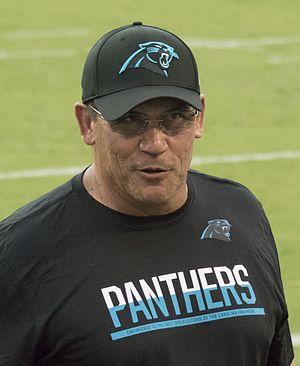
Ronald Eugene Rivera est un entraîneur de football américain en NFL.